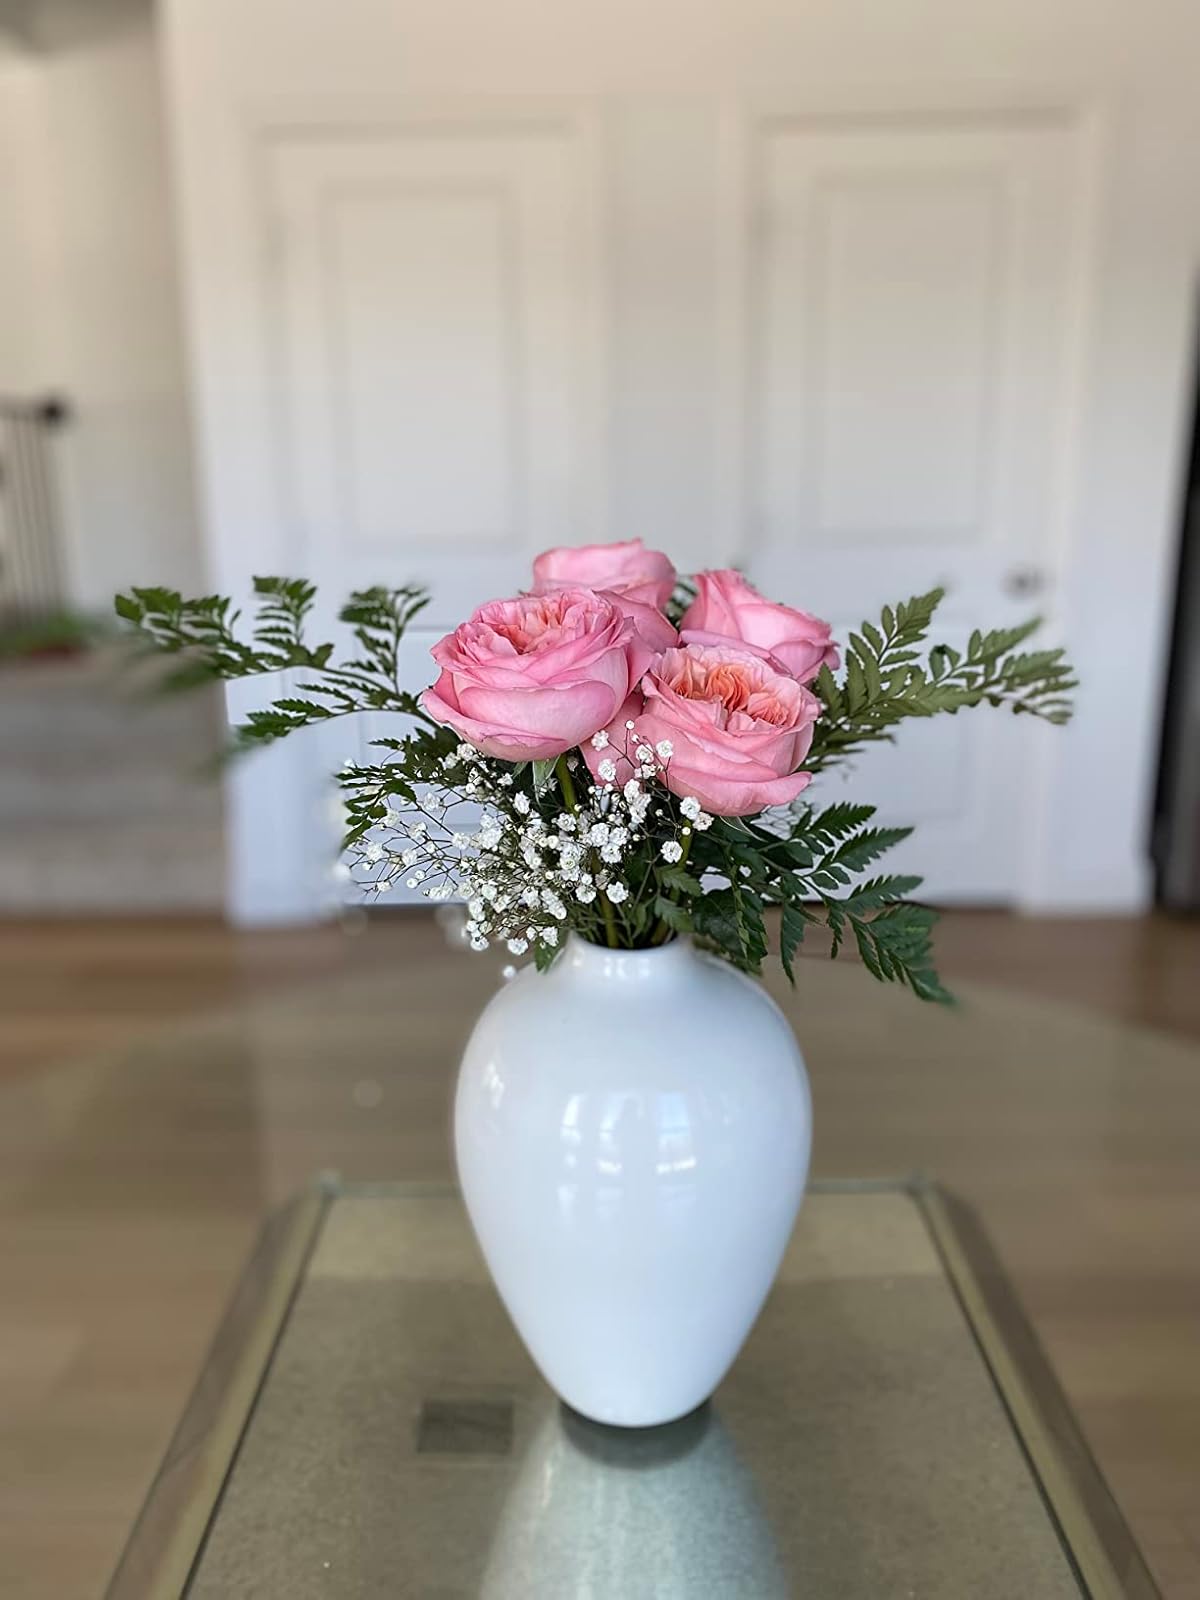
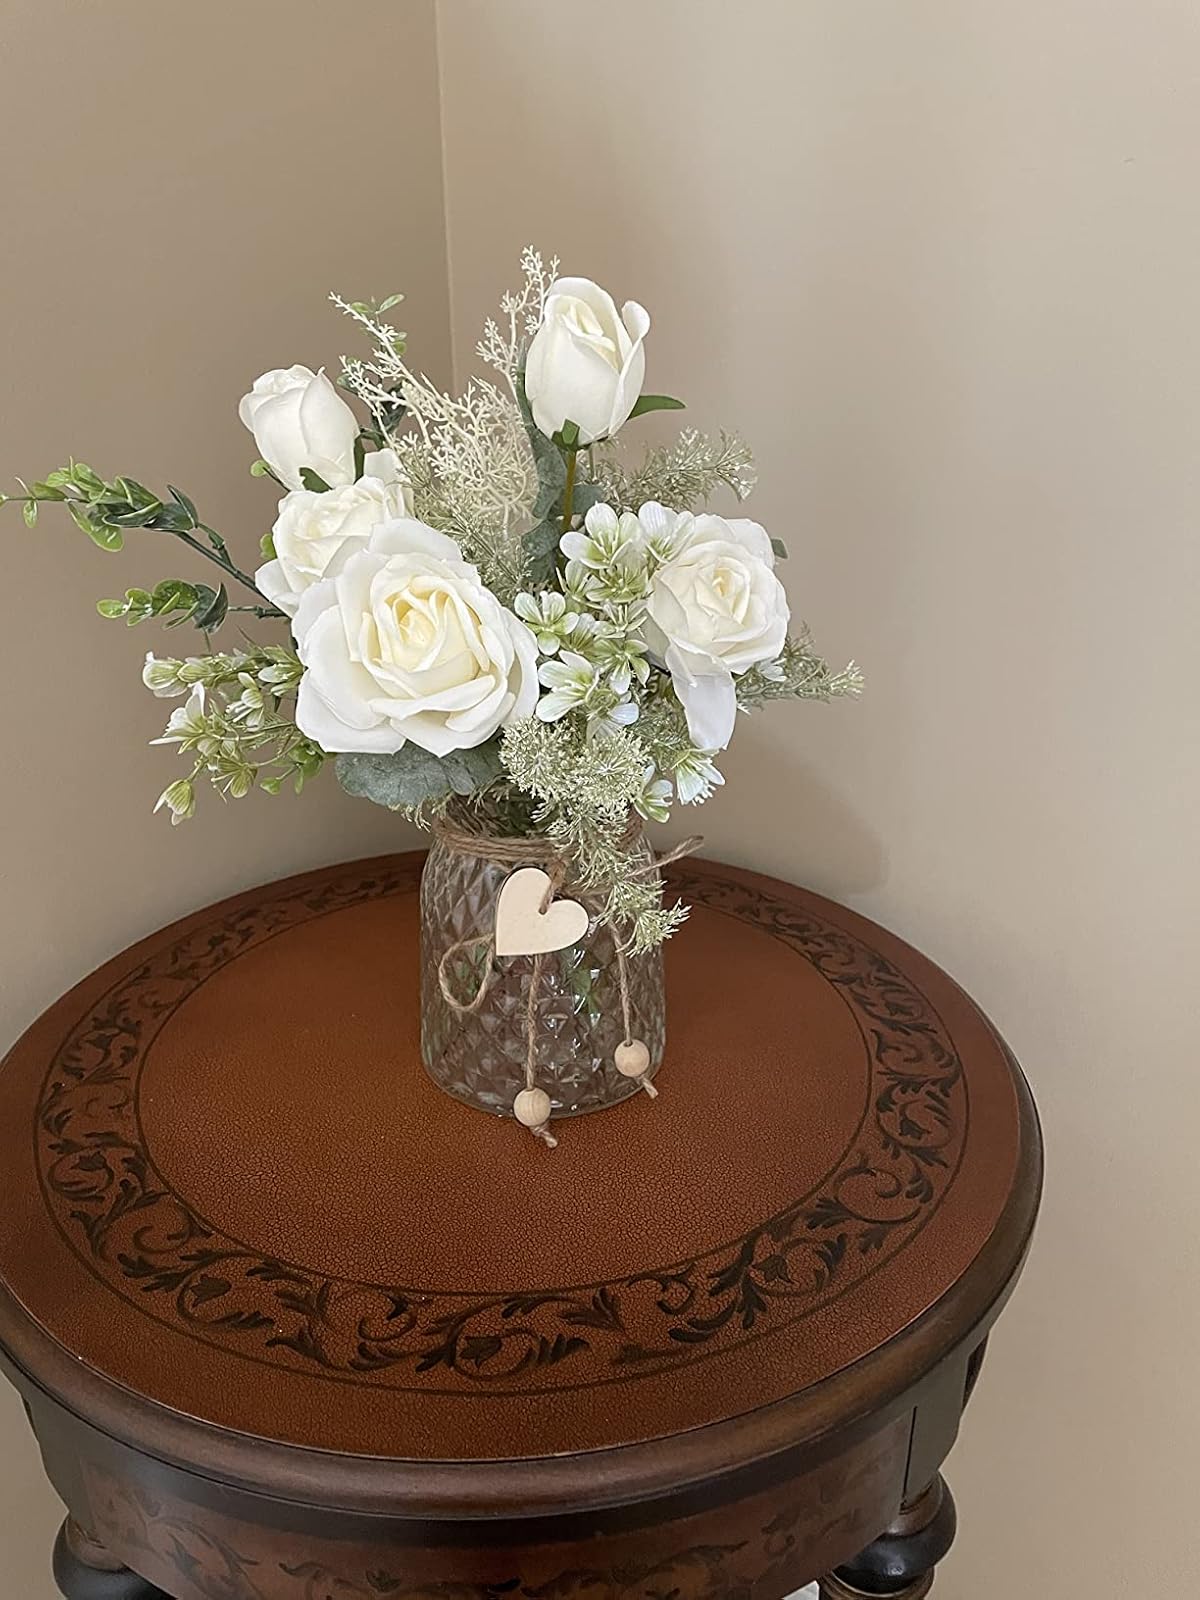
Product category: vase
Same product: no